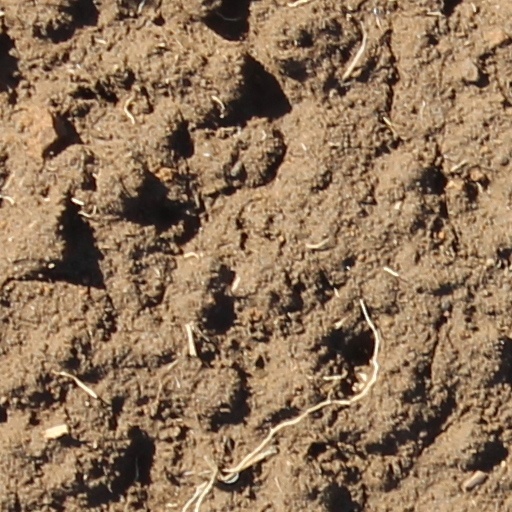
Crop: wheat